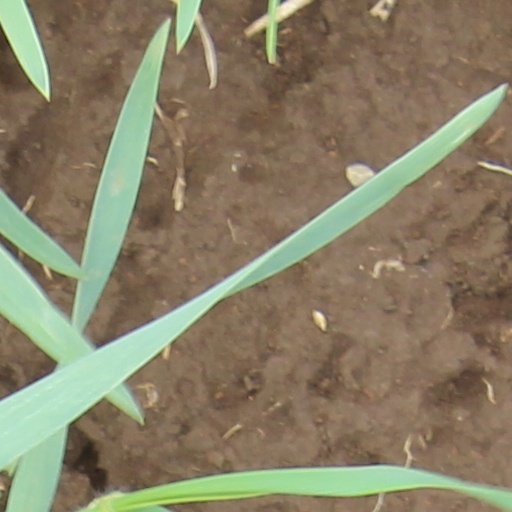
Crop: wheat